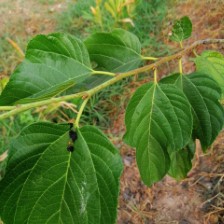
Variety: WhiteKing